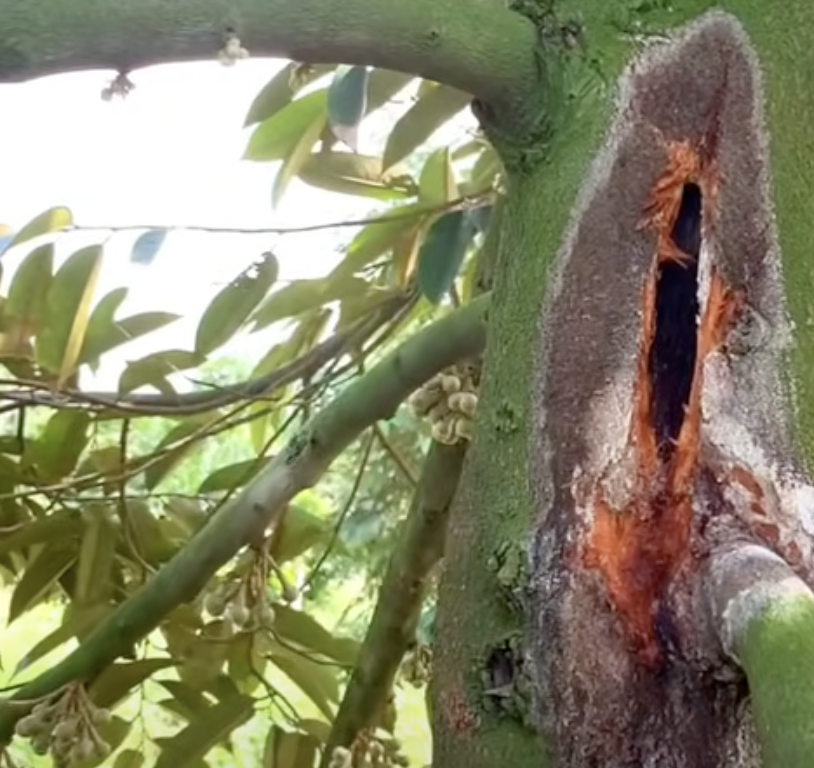
Label: stem_cracking_ gummosis